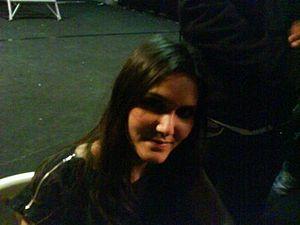
Joyce Jonathan à La Laiterie de Strasbourg
Joyce Jonathan, née le 3 novembre 1989 à Levallois-Perret, est une auteure-compositrice-interprète et guitariste française.